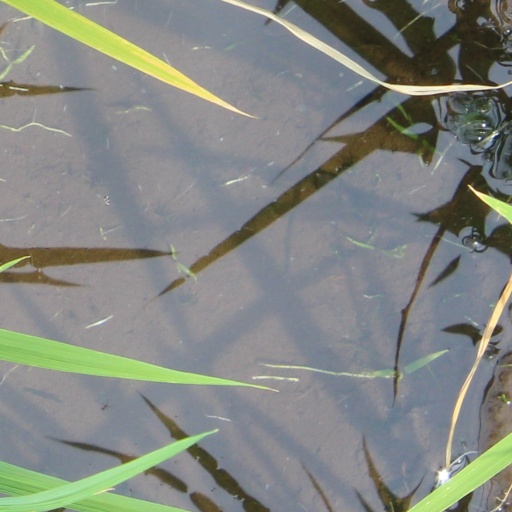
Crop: rice